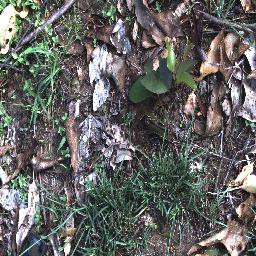
Label: negative